Georges-Marie de Jonghe d'Ardoye

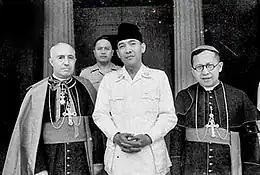
Georges-Marie de Jonghe d'Ardoye (left) with Indonesian President Sukarno and Jesuit bishop Albertus Soegijapranata, .

Georges-Marie de Jonghe d'Ardoye, MEP (23 April 1887 – 27 August 1961) was a Belgian prelate of the Catholic Church who worked as a missionary in China and then held several posts in the diplomatic service of the Holy See.